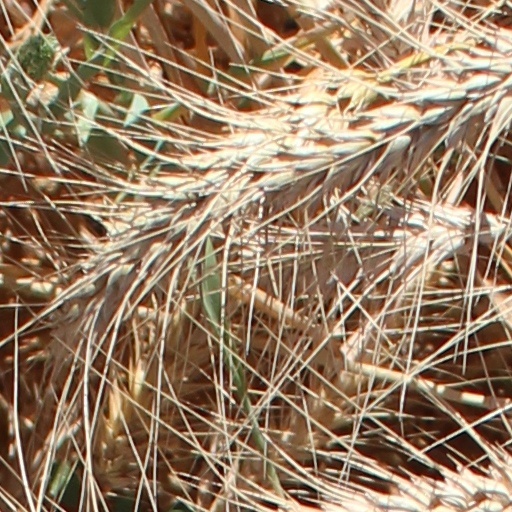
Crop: wheat